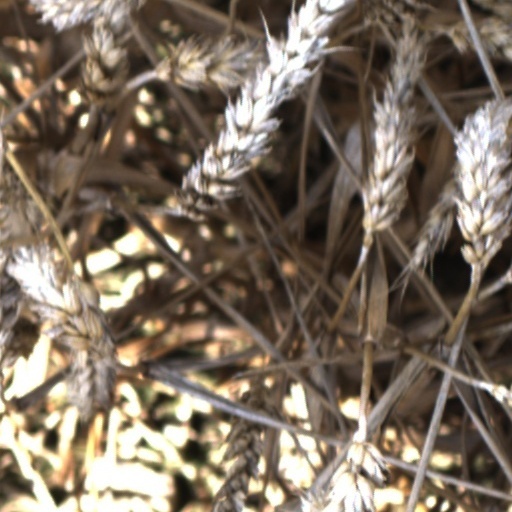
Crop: wheat